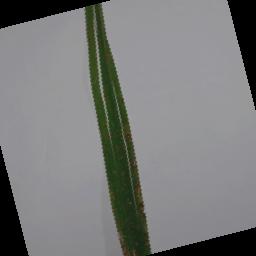
Label: Rice___Leaf_Blast